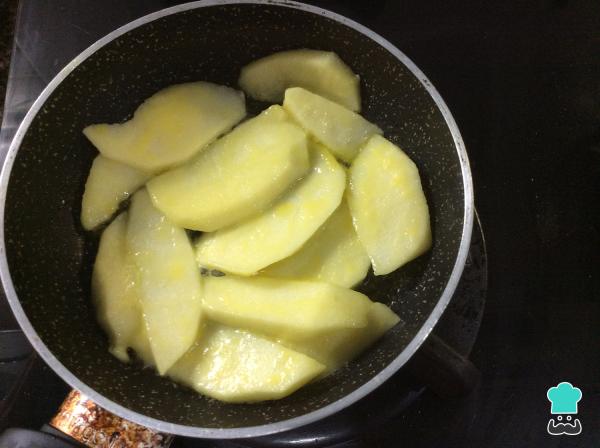
Ahora procedemos a preparar la manzana caramelizada. Primero lavamos y pelamos la manzana, y la cortamos en láminas. A continuación, calentamos la mantequilla en una sartén y, cuando esté derretida, añadimos las láminas de manzana.